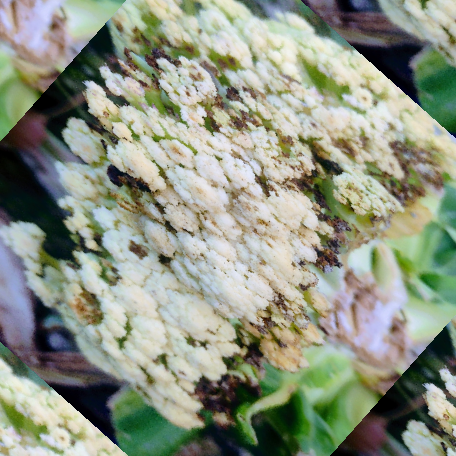
Label: Bacterial spot rot